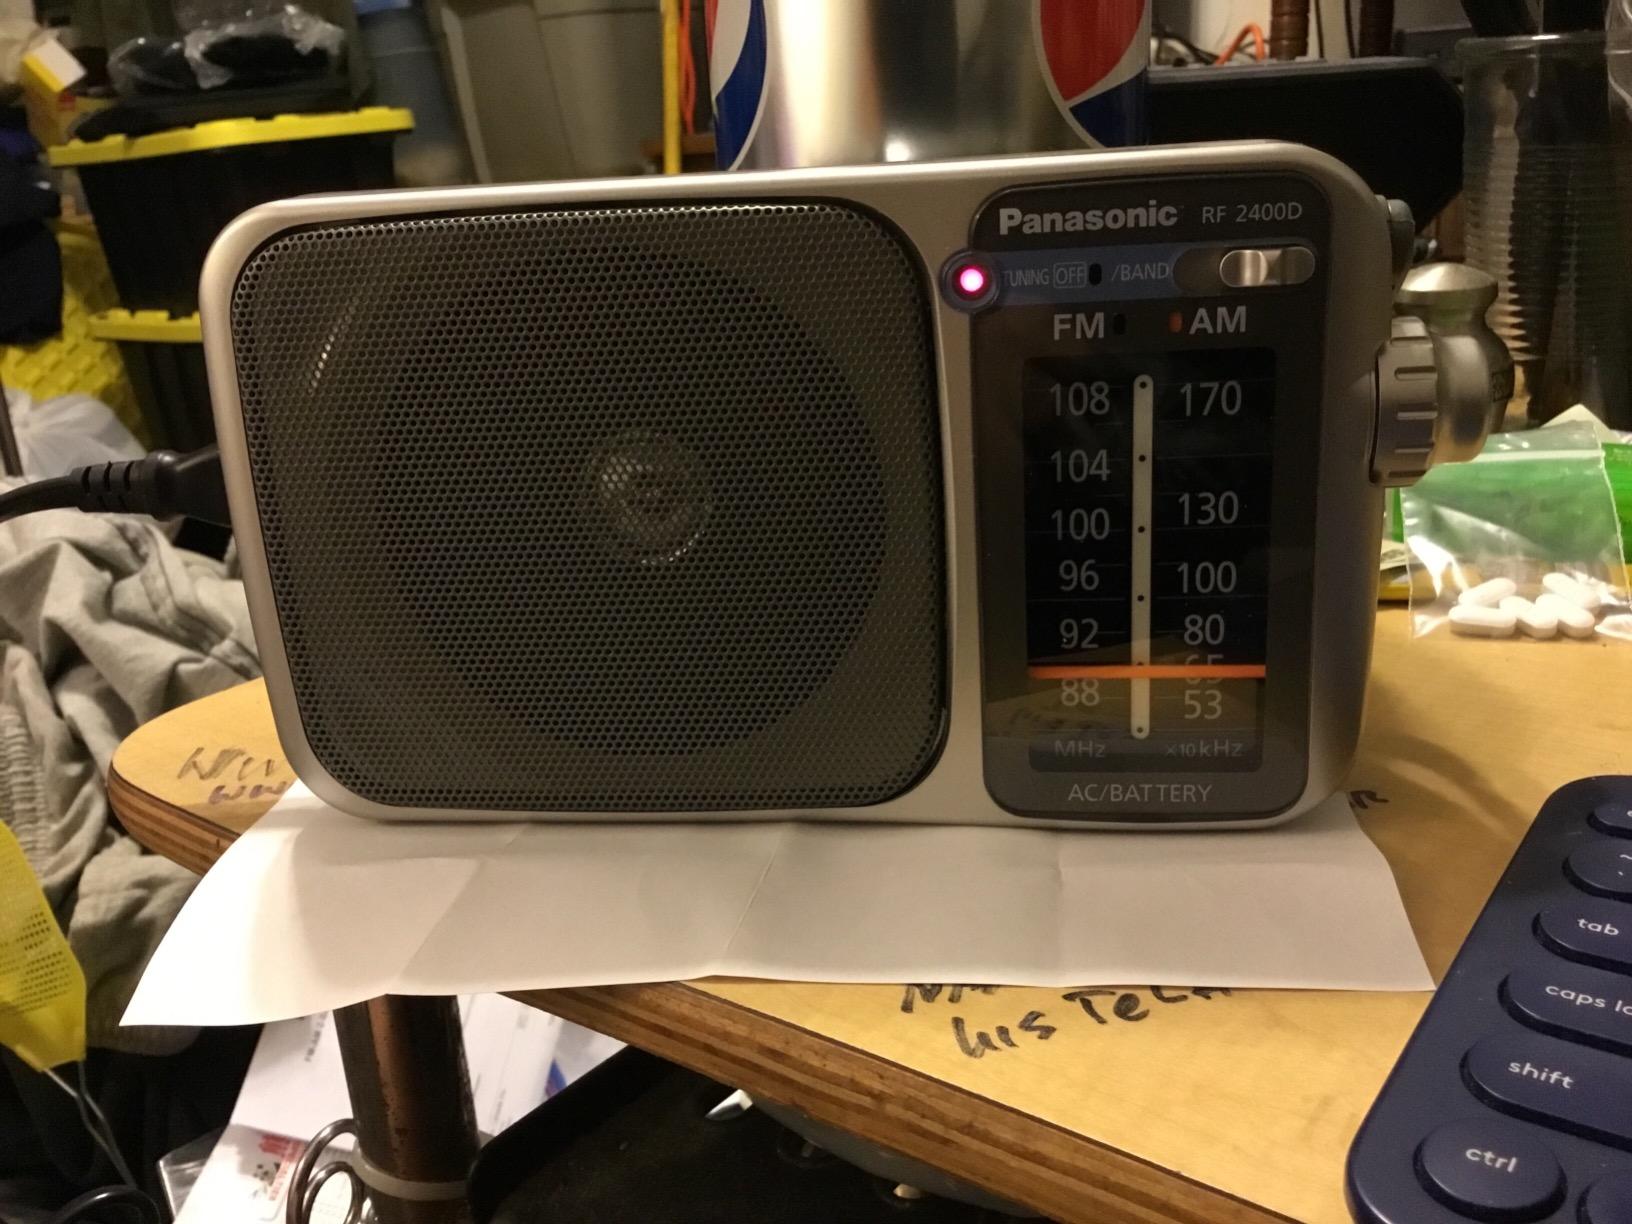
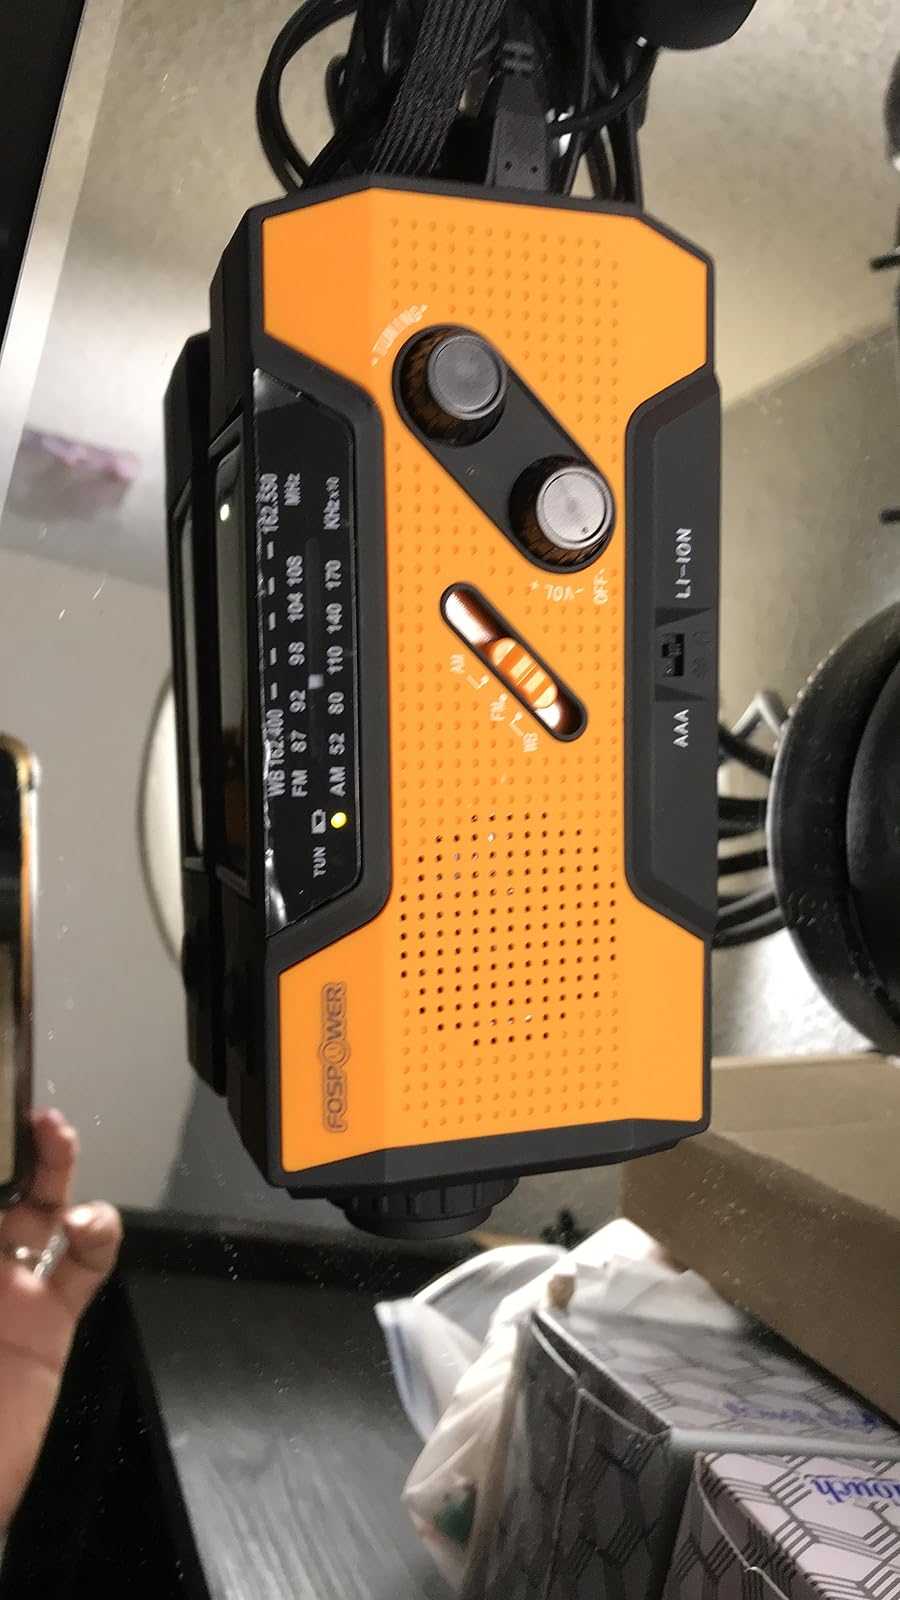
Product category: radio
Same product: no